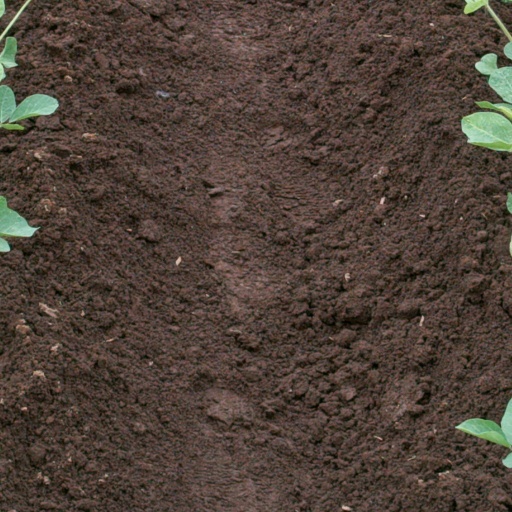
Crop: soybean